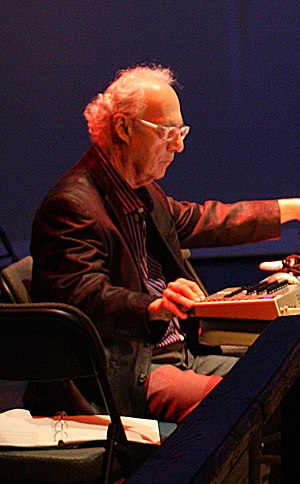
David Behrman
David Behrman er en amerikansk komponist.